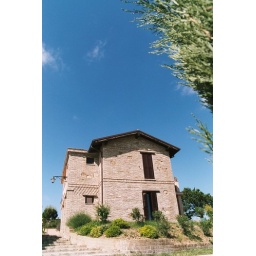
We stayed in the ground floor half of this restored Italian farm building